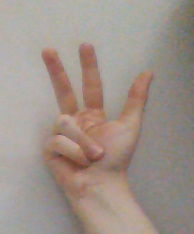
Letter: al